Question: Please indicate a possible affordance area of beat_drum that can be used for beating
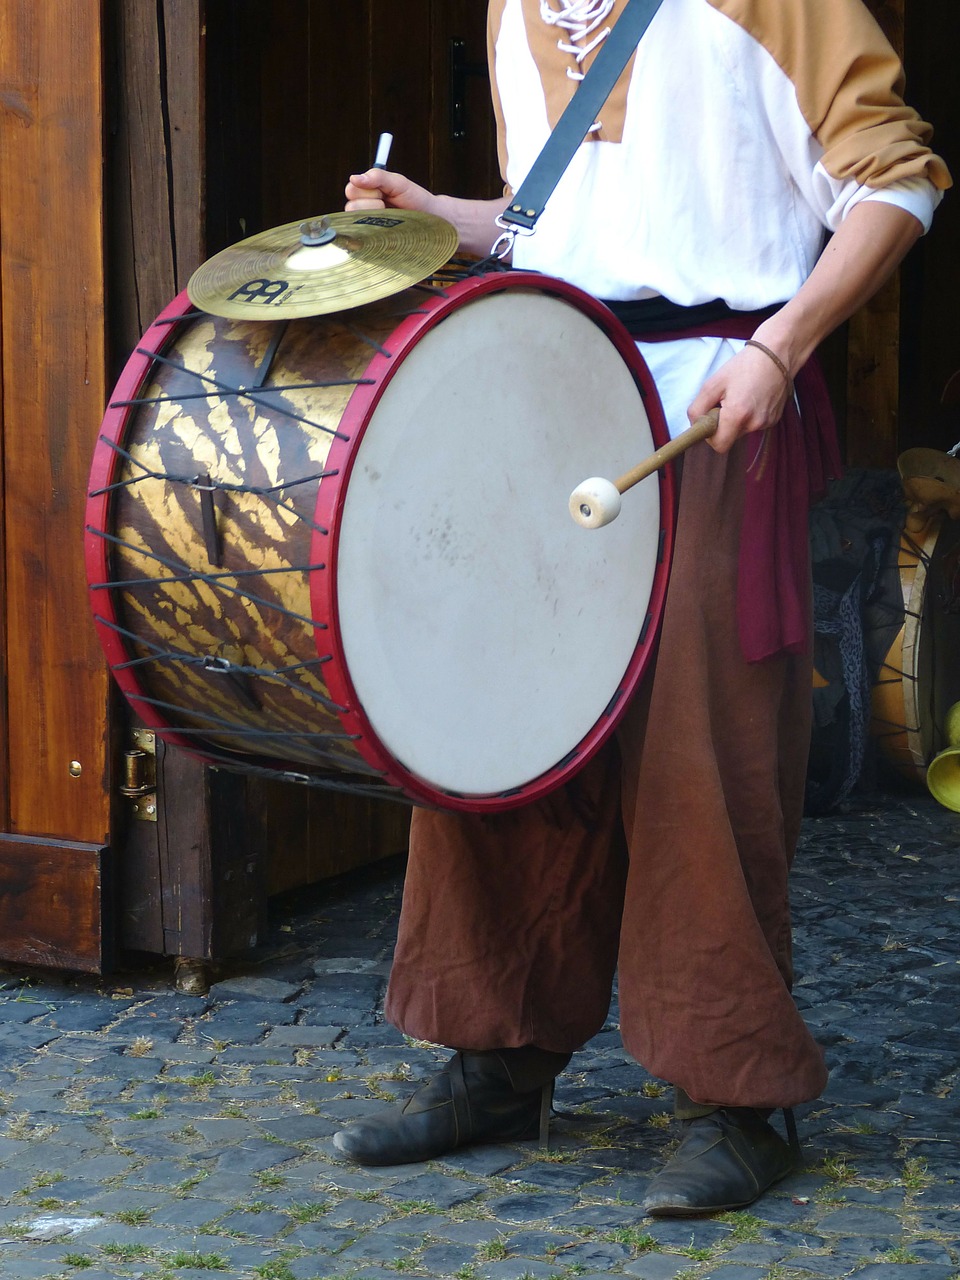
Answer: [299.791, 311.472, 679.49, 784.612]